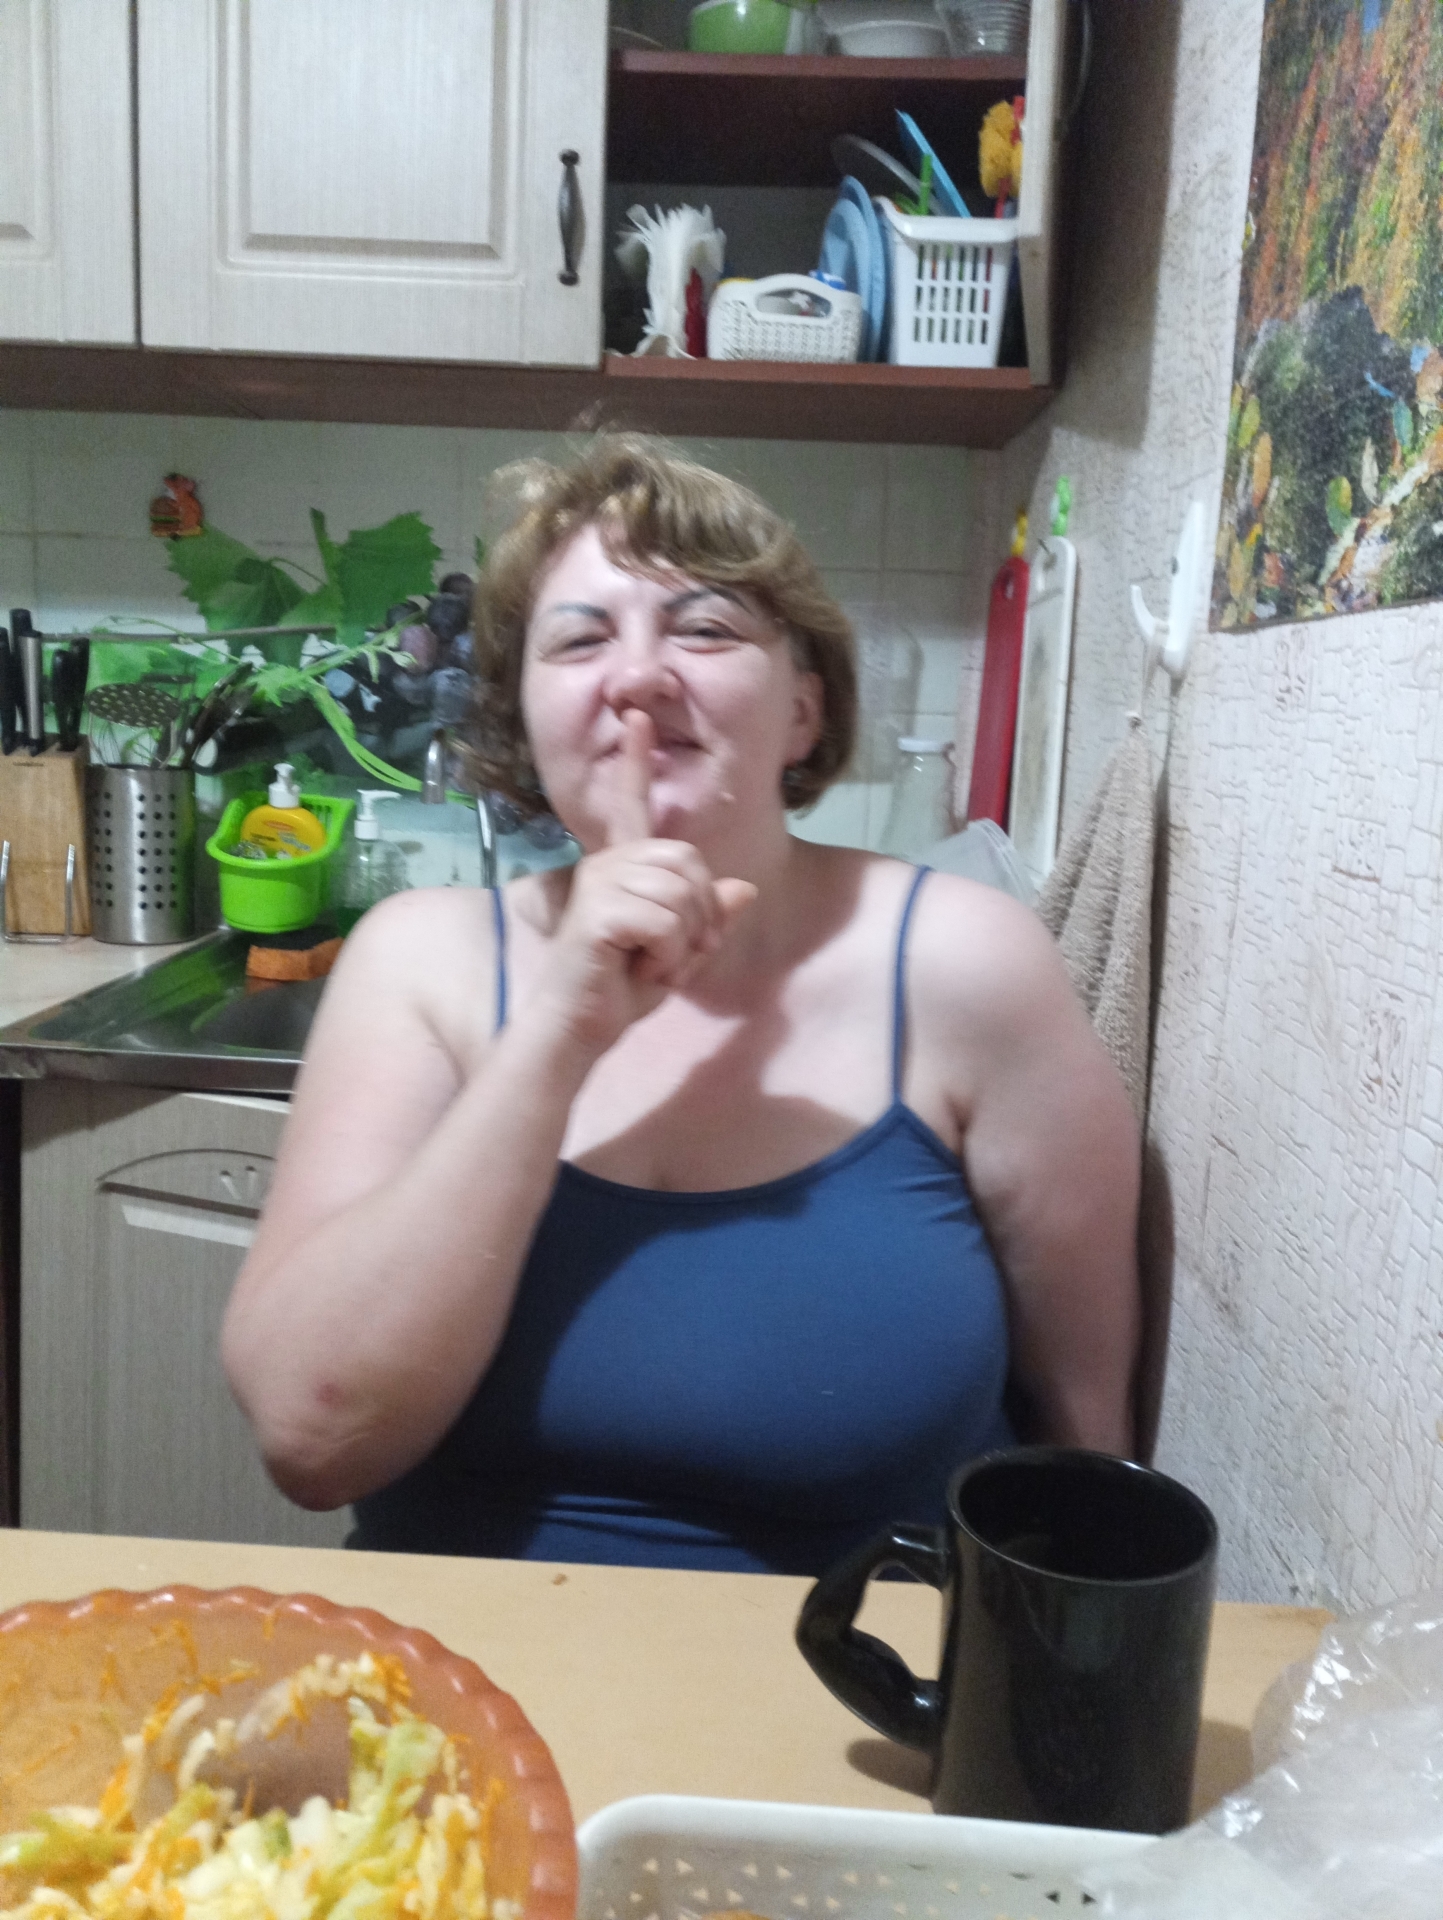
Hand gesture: mute